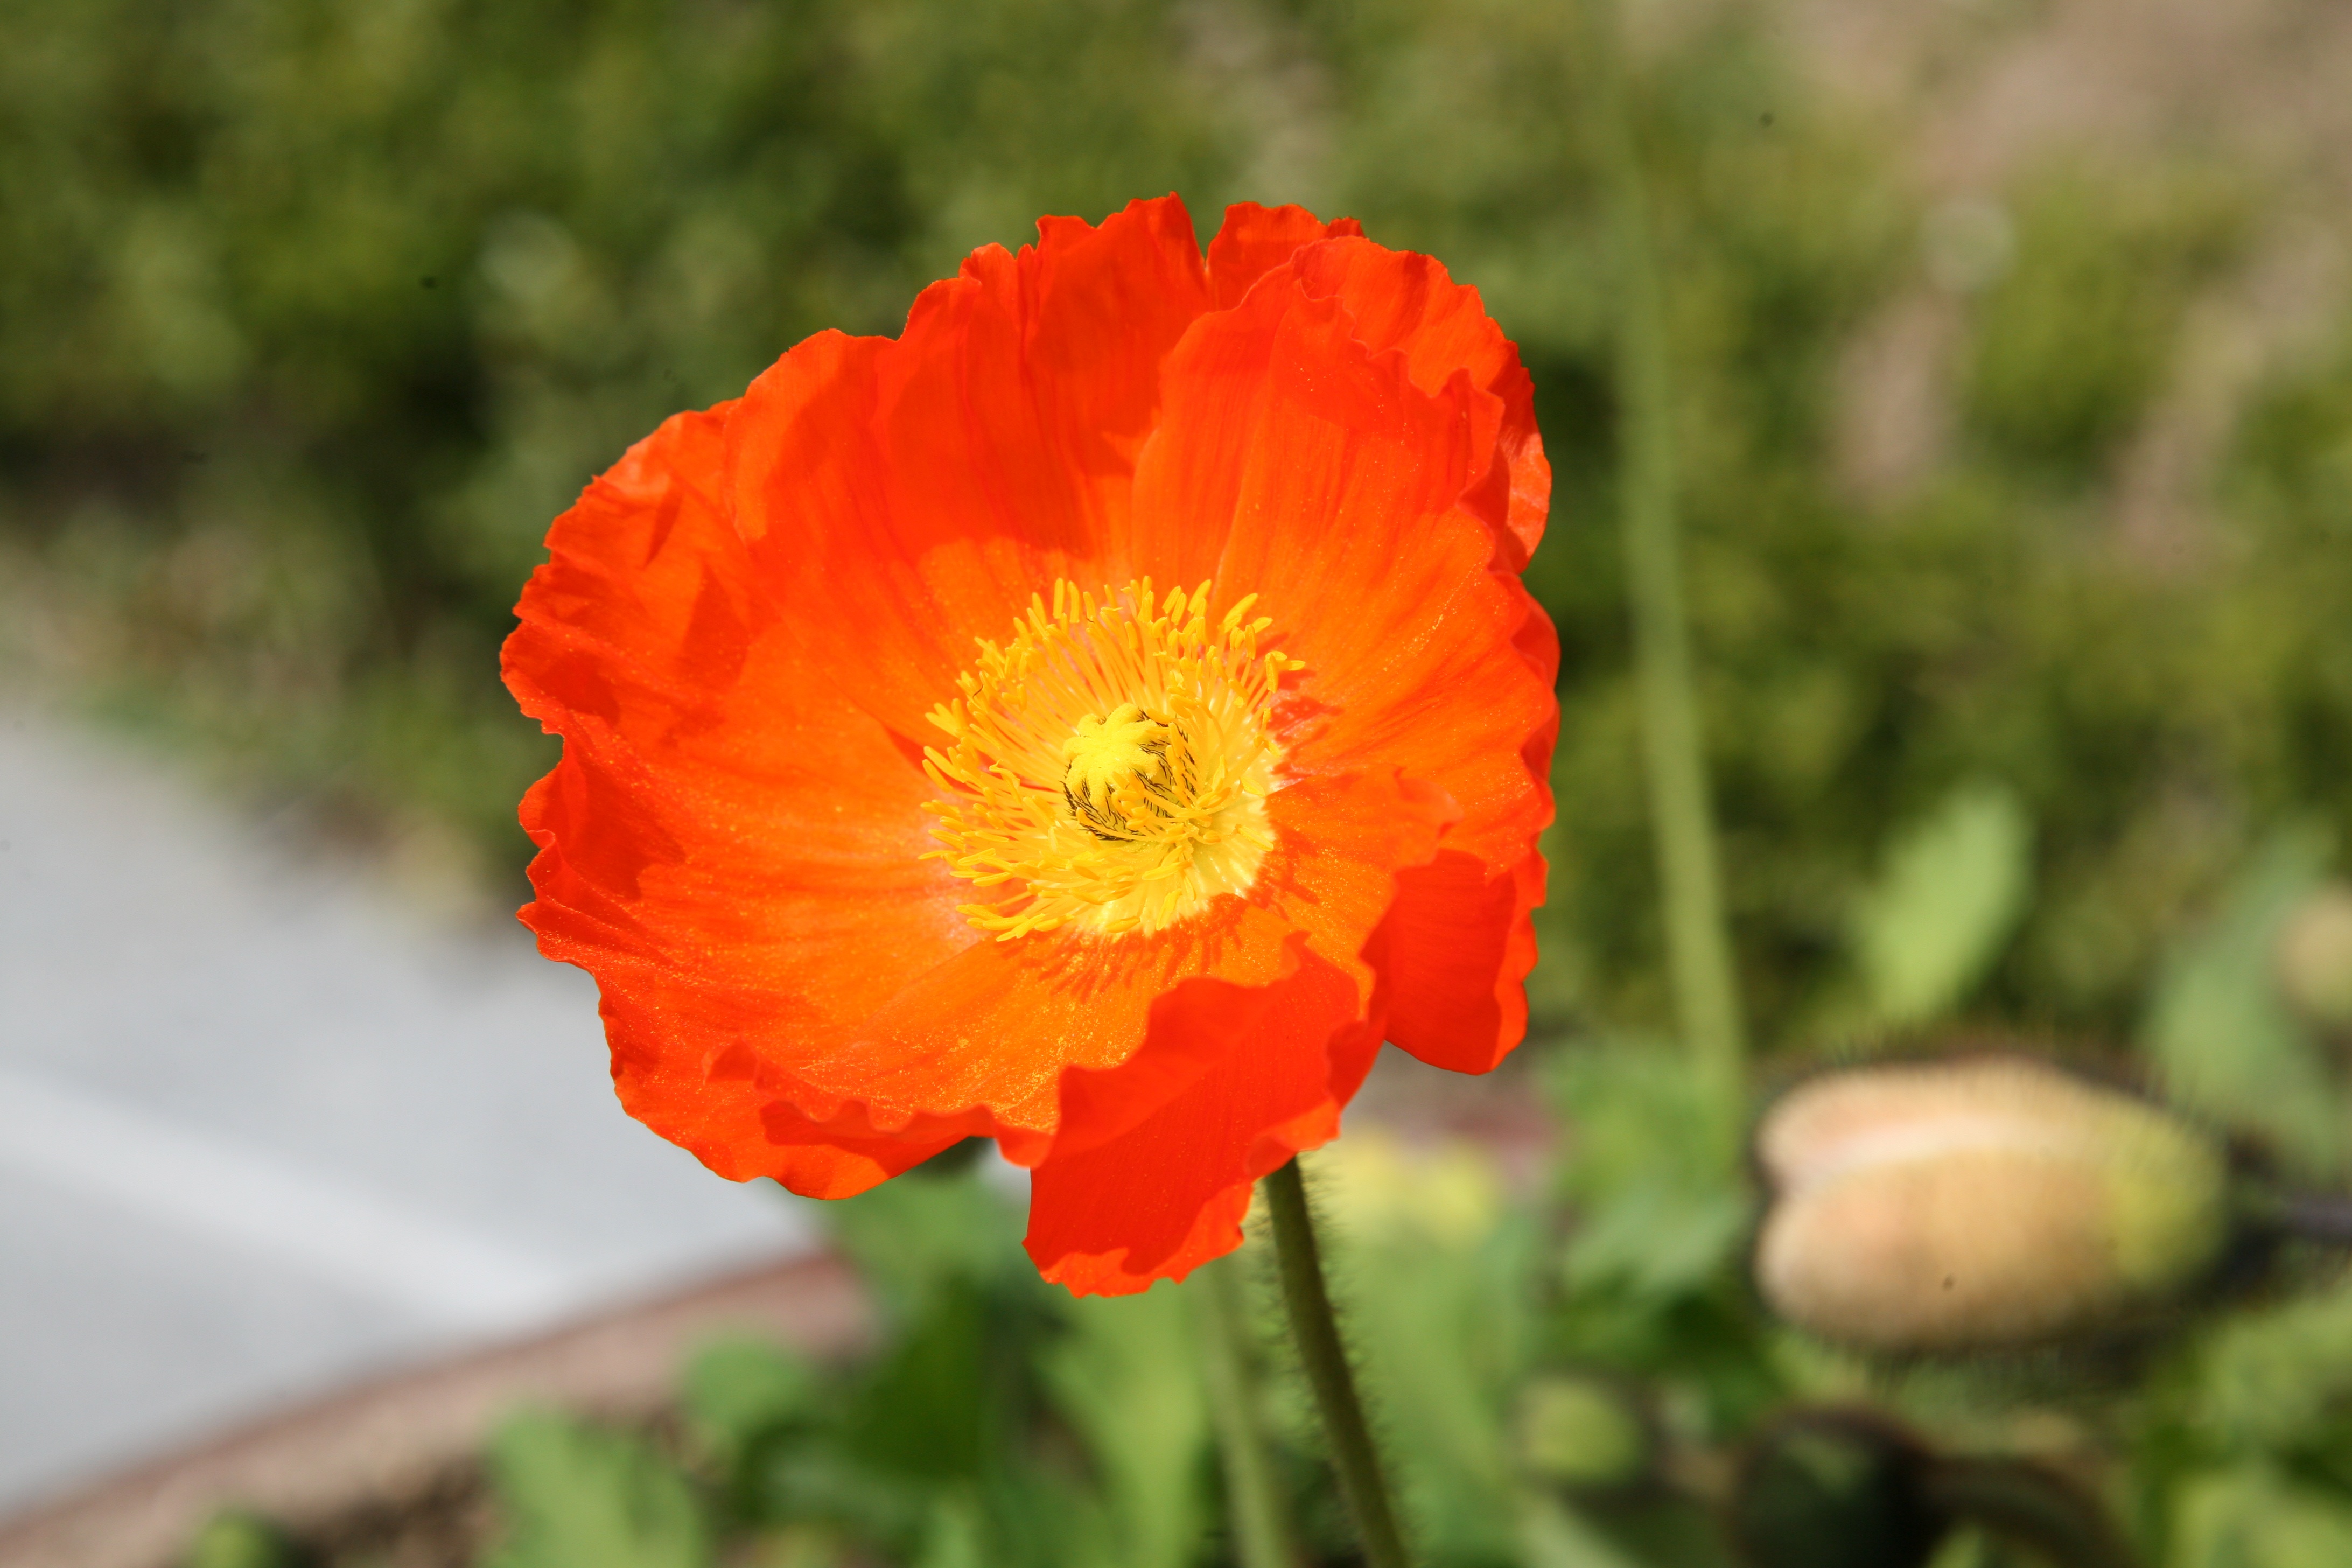
nature, plant, flower, petal, spring, park, botany, flora, plants, wildflower, flowers, poppy, spring flowers, coquelicot, macro photography, flowering plant, eschscholzia californica, yanggwibikkot, annual plant, land plant, poppy family